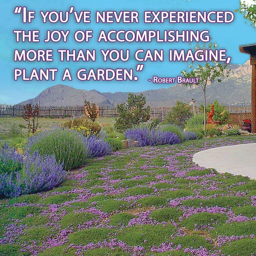
if you 've never experienced the joy of accomplishing more than you can imagine , plant a garden . singer